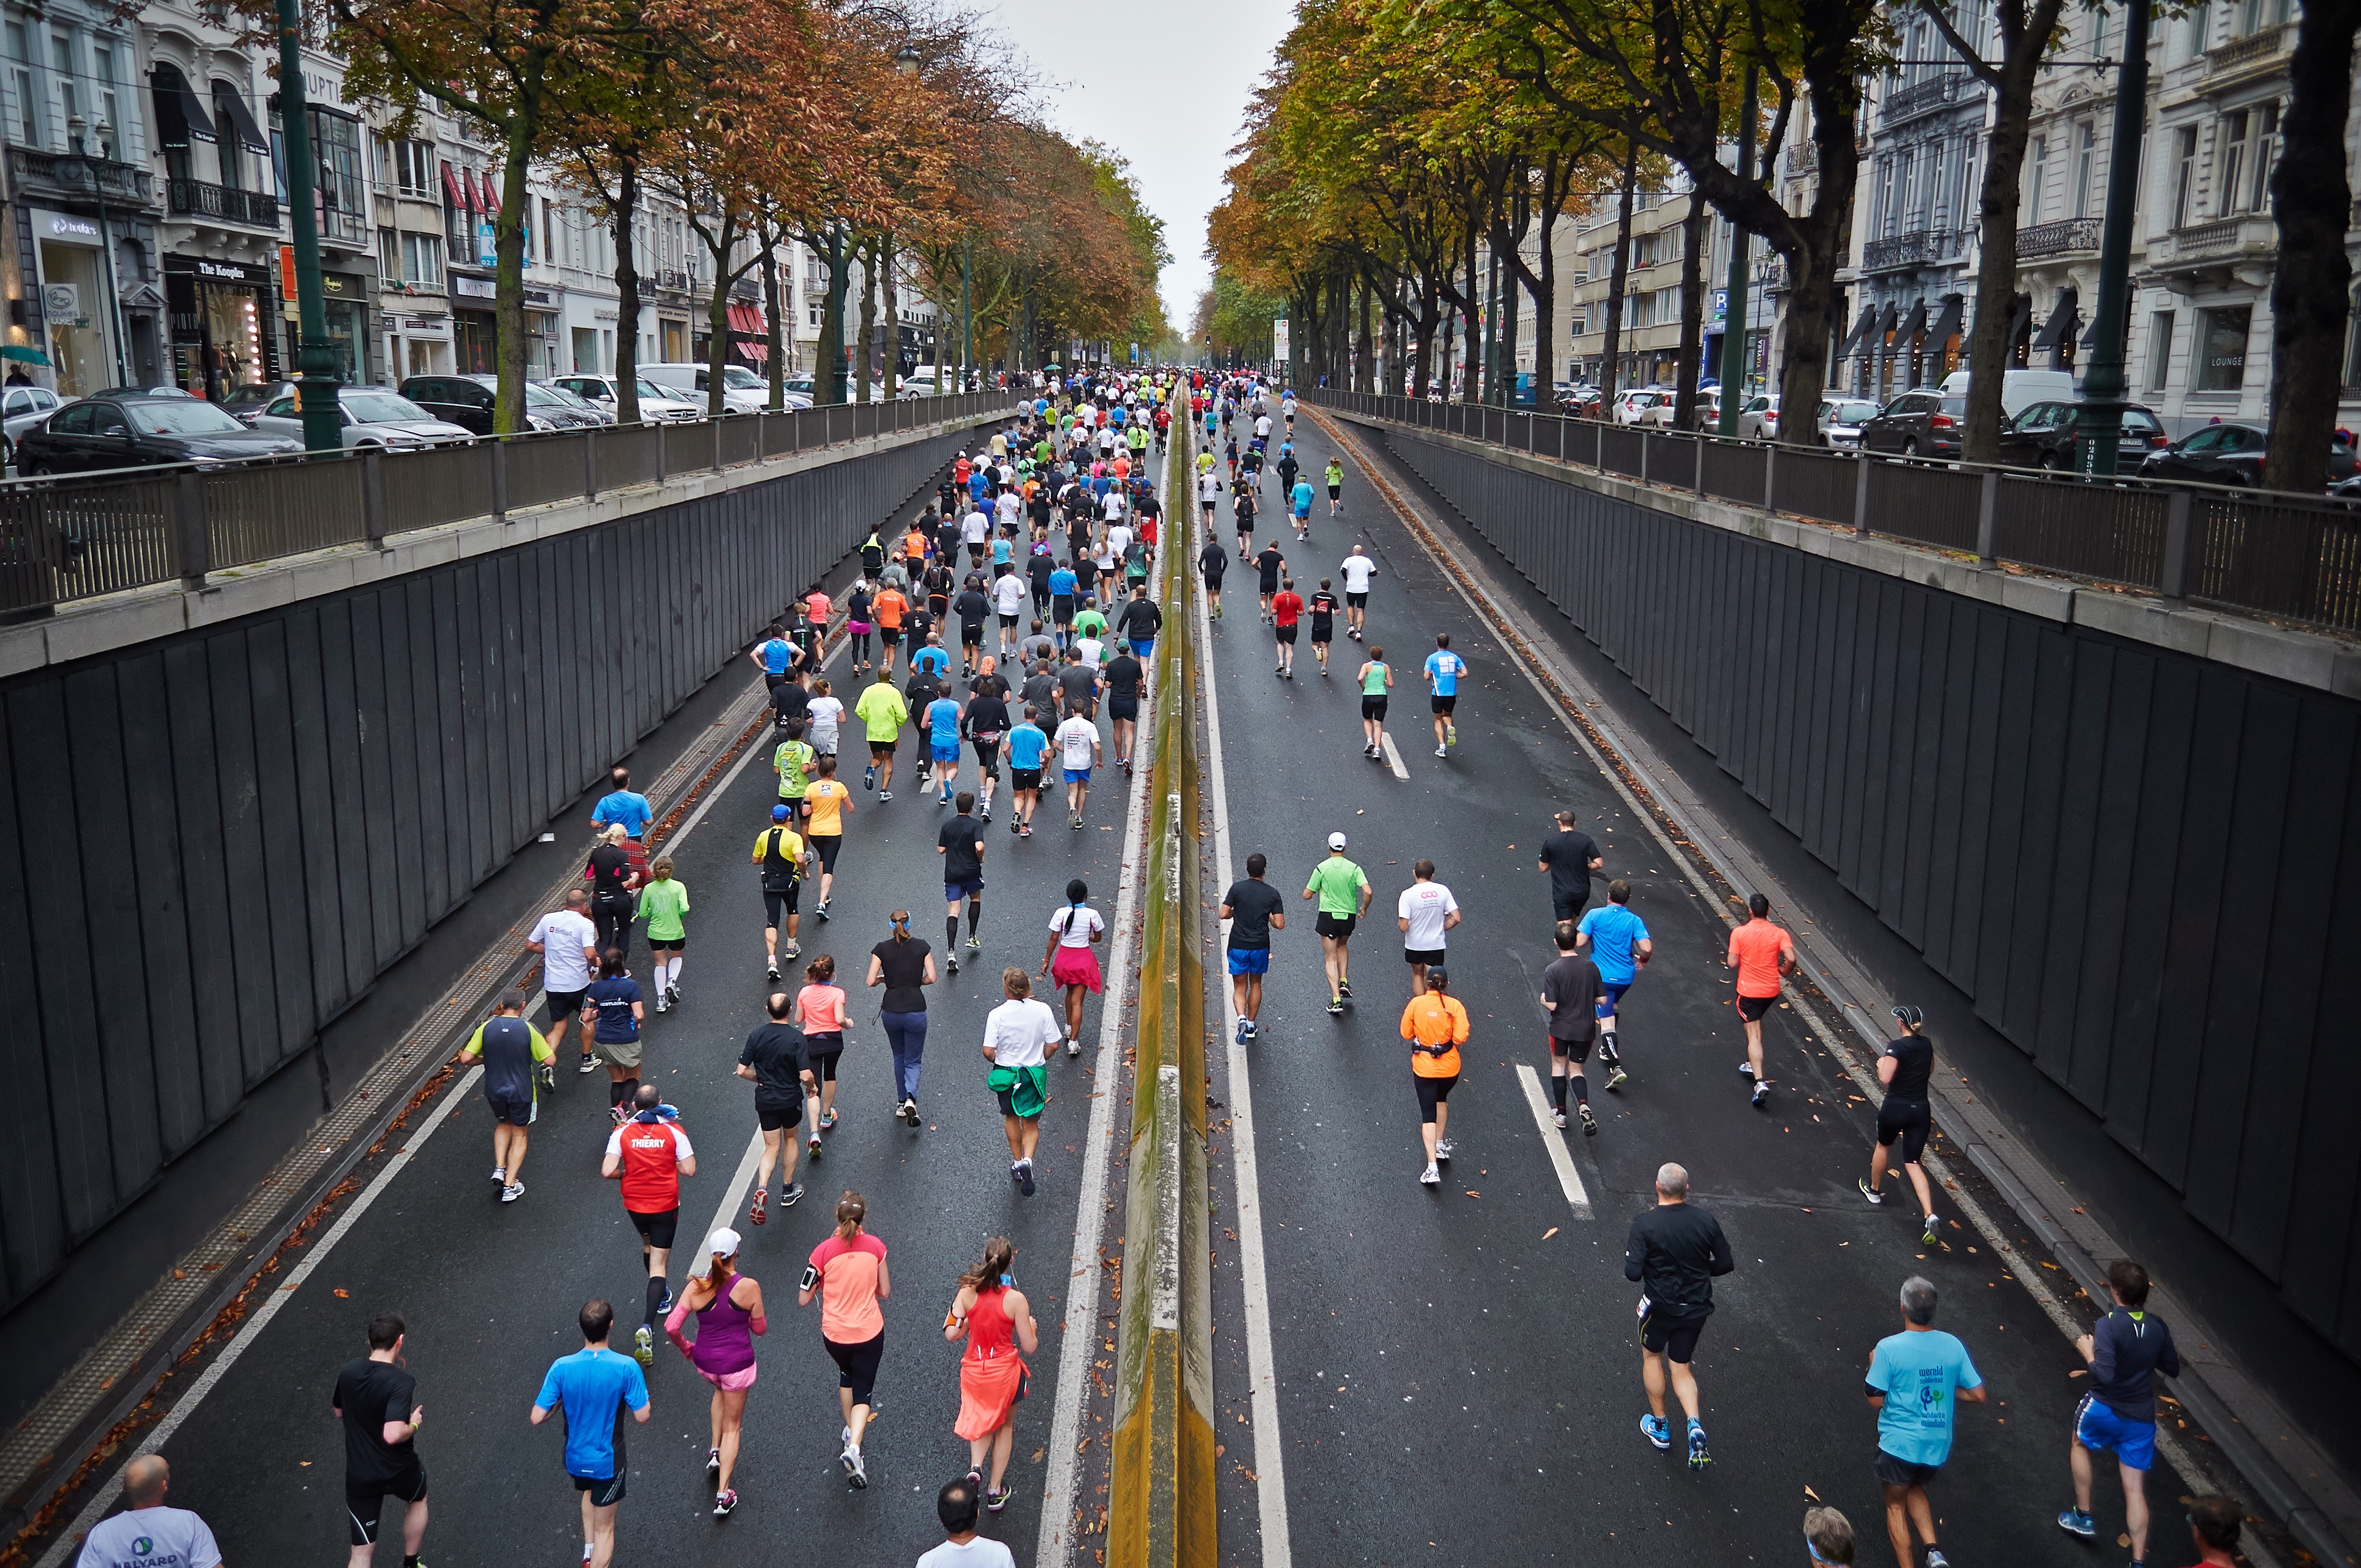
pedestrian, person, road, street, running, run, crowd, lane, public transport, marathon, sports, event, endurance, athletics, physical exercise, urban area, human action, track and field athletics, long distance running